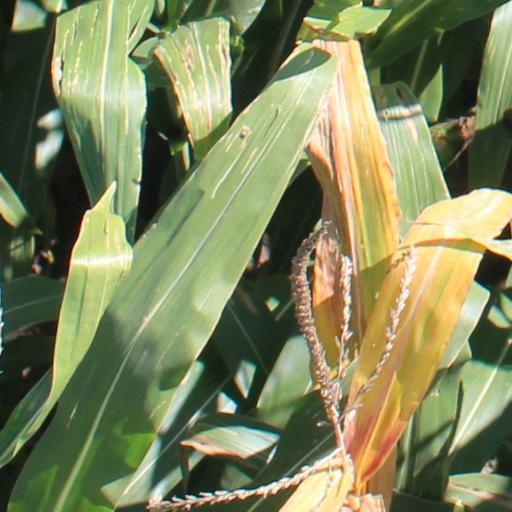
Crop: maize; corn